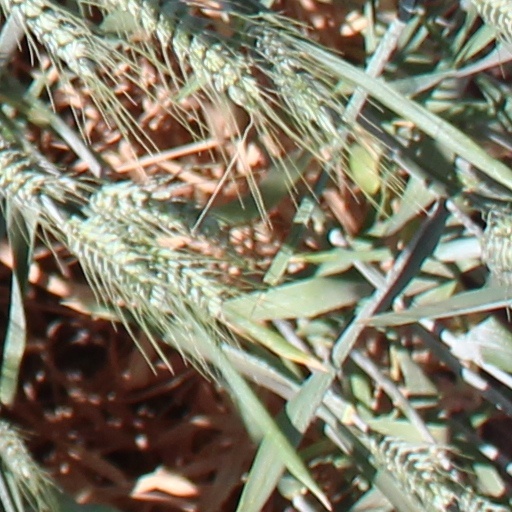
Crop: wheat